George Călințaru

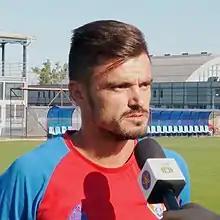
George Călințaru in 2020

George Călințaru (born 26 February 1989) is a Romanian professional footballer who plays as a midfielder for Liga II side Concordia Chiajna.